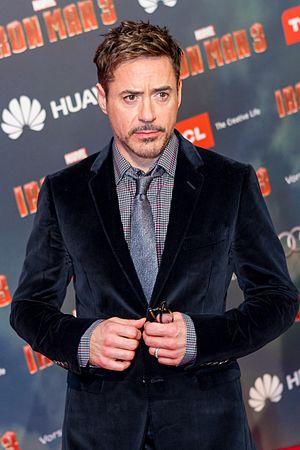
Robert Downey Jr lors de l'avant-première d'Iron Man 3 au Grand REX en 2013
Anthony « Tony » Stark, alias Iron Man est un super-héros évoluant dans l'univers Marvel de la maison d'édition Marvel Comics. Créé par le scénariste Stan Lee, développé par Larry Lieber et conçu par les dessinateurs Don Heck et Jack Kirby, le personnage de fiction apparaît pour la première fois dans le comic book Tales of Suspense #39 en mars 1963, scénarisé par Larry Lieber et dessiné par Don Heck.
Robert Downey Jr. /ˈɹɑbɚt ˈdaʊni ˈd͡ʒunjɚ/ est un acteur américain, né le 4 avril 1965 à New York. Révélé à la fin des années 1980, il est nommé pour l'Oscar du meilleur acteur en 1993 pour son interprétation de Charlie Chaplin dans Chaplin, mais connaît ensuite un passage à vide du fait de graves problèmes de drogue et d'alcool qui le conduisent en prison. Rétabli, il opère un retour en force et devient, en 2008, l'interprète d'Iron Man dans les films des studios Marvel, un premier film qui se trouve à l'origine de la création de l'Univers cinématographique Marvel. Ce rôle, qu'il interprète dans la trilogie Iron Man ainsi que dans les films des séries Avengers, Captain America et Spider-Man, lui vaut d'être l'un des acteurs les mieux payés au monde.